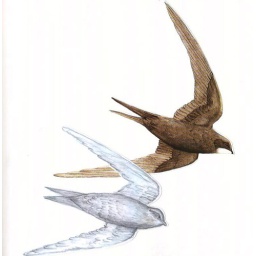
birds in floc book